Tipas

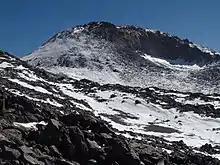
View of the main summit from central summit plateau

The complex covers a surface area of , it consists of stratovolcanoes, lava domes, and lava flows. There are reports of fumarolic activity, and de Silva and Francis (1991) considered that the volcano was last active in the Holocene. Crater lakes with a smell of sulfur were reported in 2013. The Tipas-Cerro Bayo complex was active 2.9-1.2 million years ago with dacites and rhyolites. Magma composition is typical for Andean stratovolcanoes. Tomographic studies of the underlying crust indicate a pattern of seismic attenuation beneath Tipas.